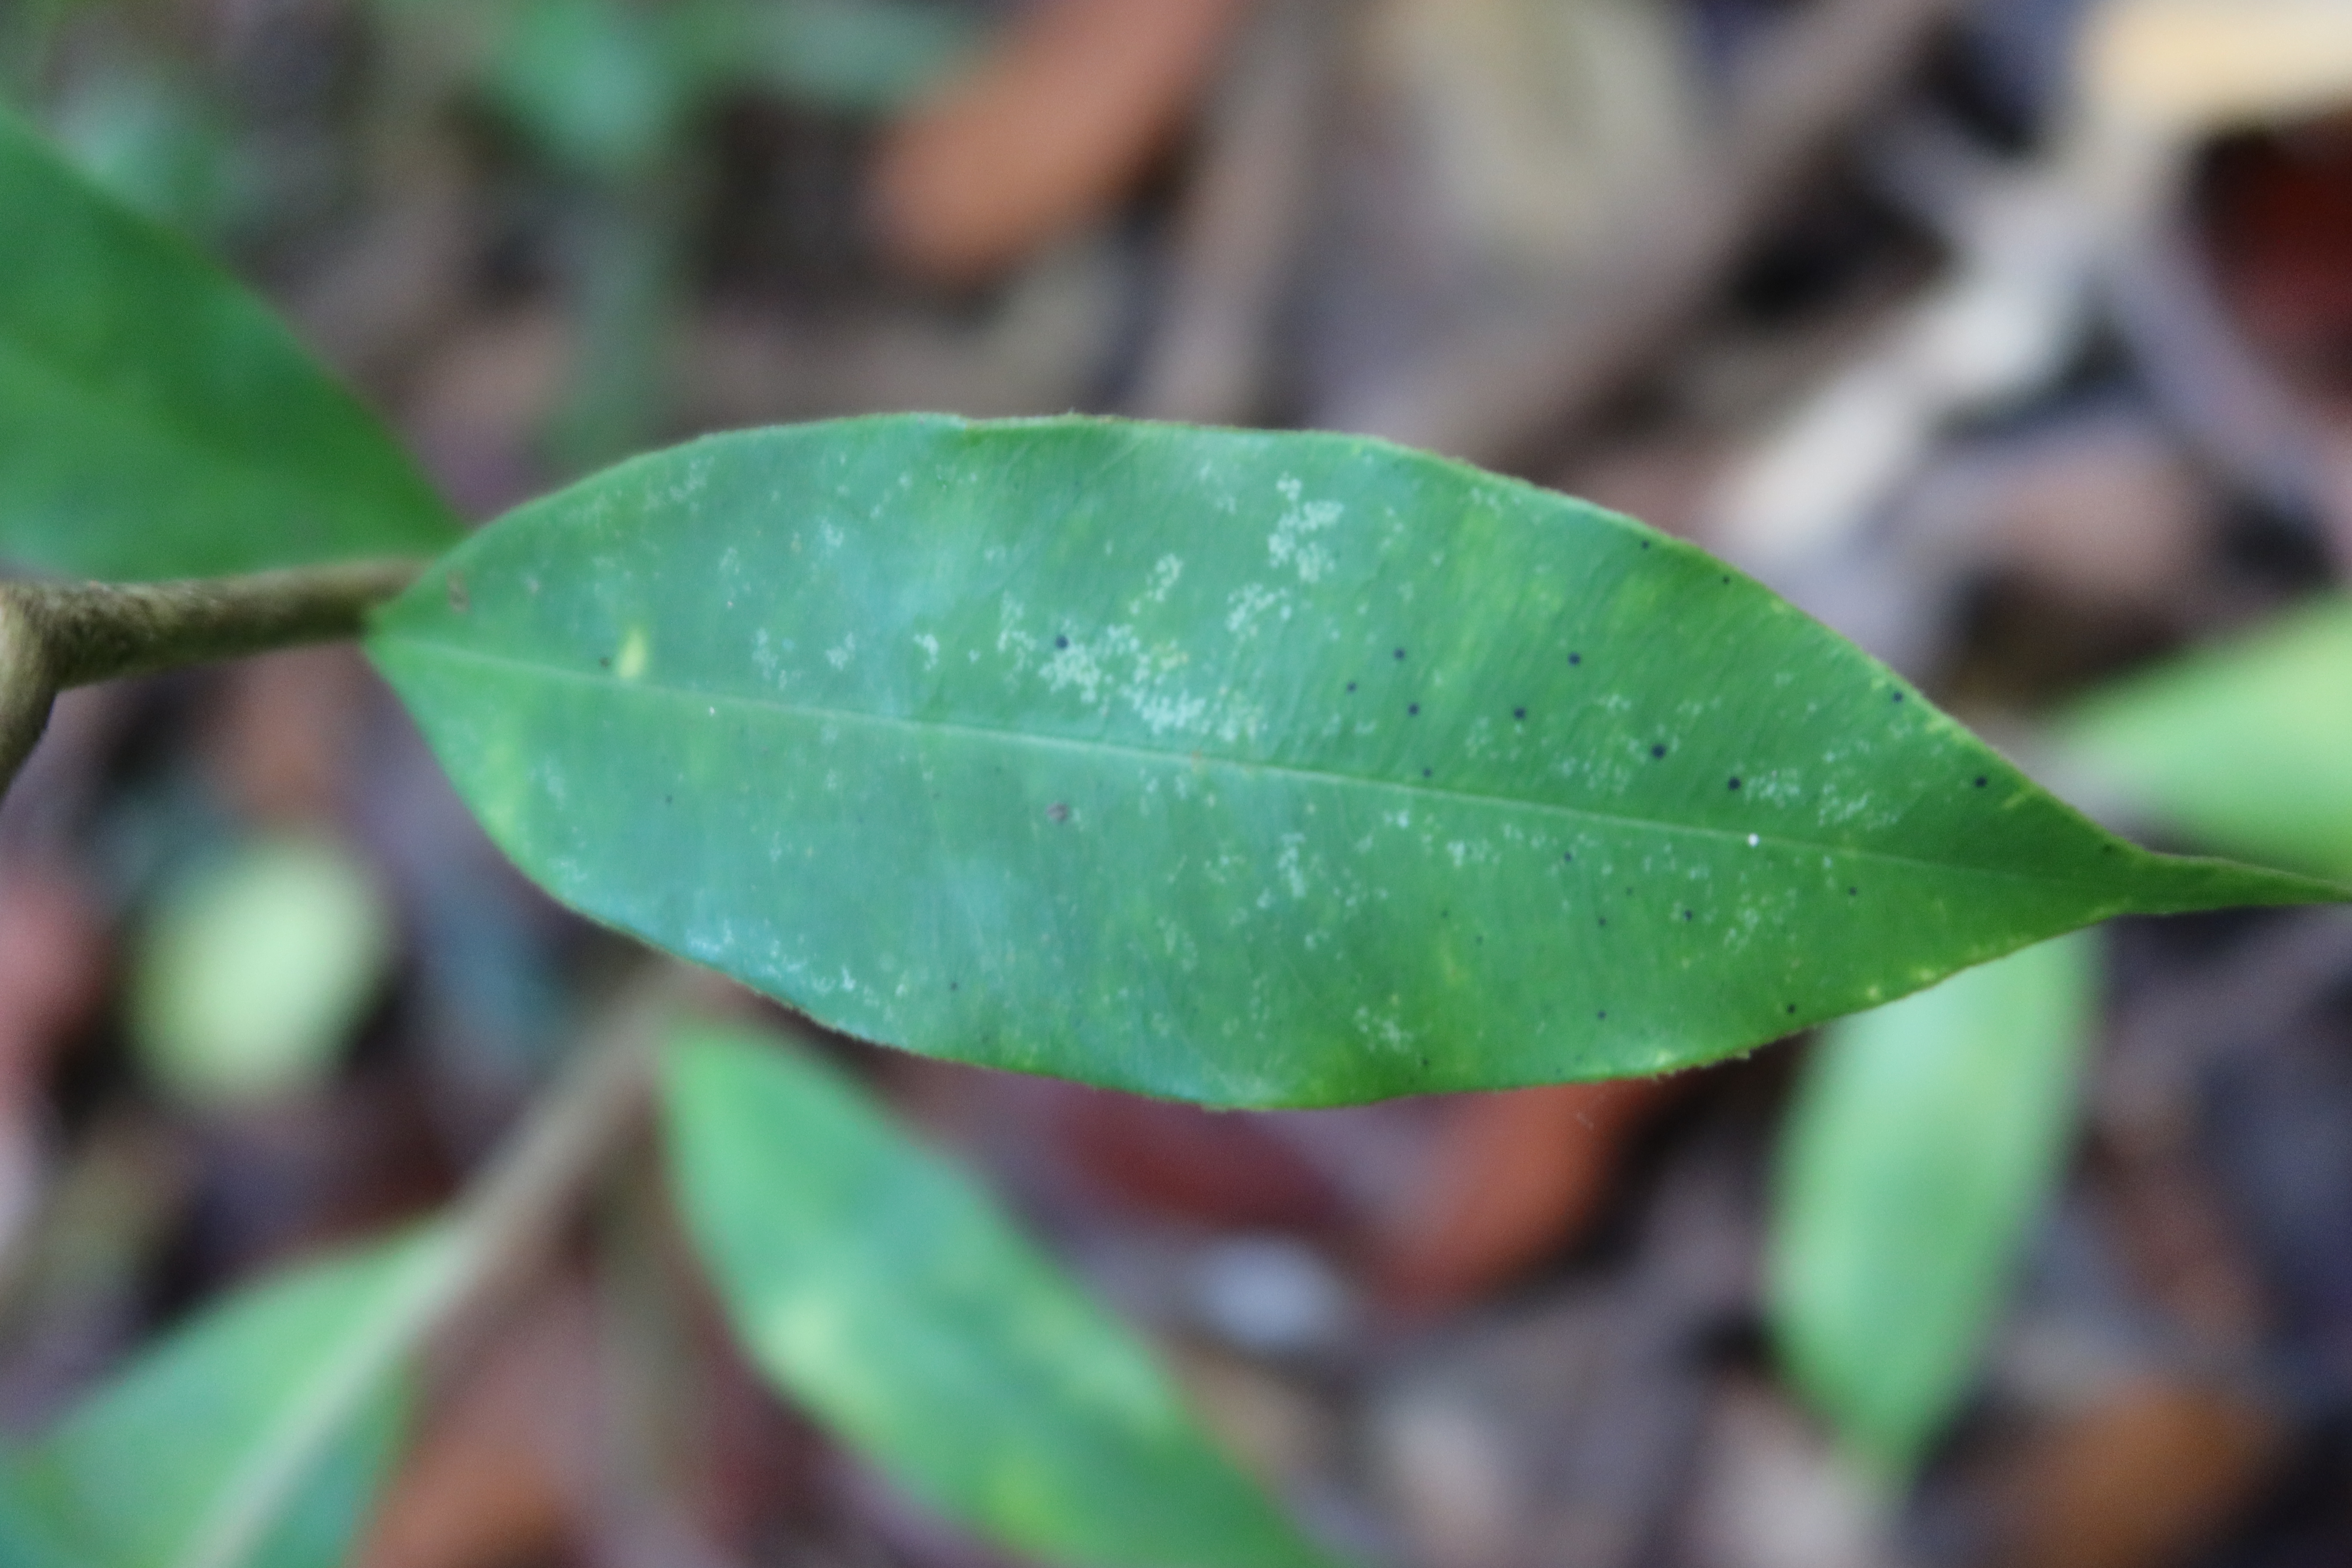
Label: Black spots